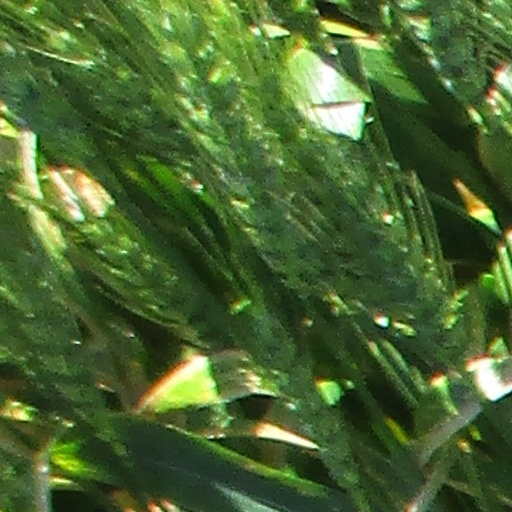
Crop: wheat